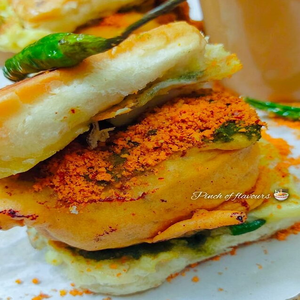
Dish: vadapav